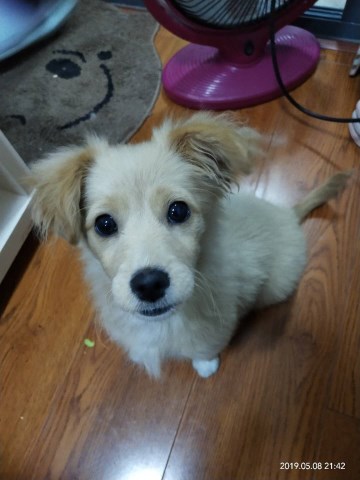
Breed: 806-n000129-papillon